Louis I of Hungary

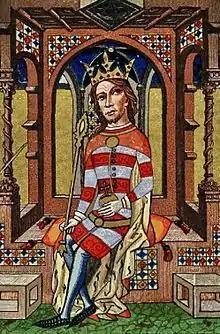
Louis I as depicted in the "Chronicon Pictum"

Louis I, also Louis the Great or Louis the Hungarian (5 March 132610 September 1382), was King of Hungary and Croatia from 1342 and King of Poland from 1370. He was the first child of Charles I of Hungary and his wife, Elizabeth of Poland, to survive infancy. A 1338 treaty between his father and Casimir III of Poland, Louis's maternal uncle, confirmed Louis's right to inherit the Kingdom of Poland if his uncle died without a son. In exchange, Louis was obliged to assist his uncle to reoccupy the lands that Poland had lost in previous decades. He bore the title Duke of Transylvania between 1339 and 1342 but did not administer the province.